History of Wagga Wagga

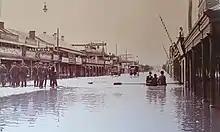
Looking south down Fitzmaurice Street in the May 1925 flood

In the 1950s the defence bases in Wagga Wagga again became an important part of the city. The Army camp at Kapooka was reopened as a recruit training centre from 1951, a role it maintains to this day. RAAF Base Wagga at Forest Hill also expanded, with training of defence force aircraft technicians located there from 1969.